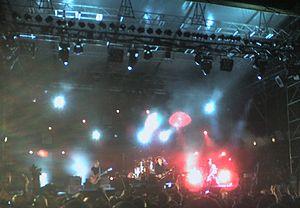
Le festival La Route du Rock propose depuis sa création une programmation axée sur le rock.